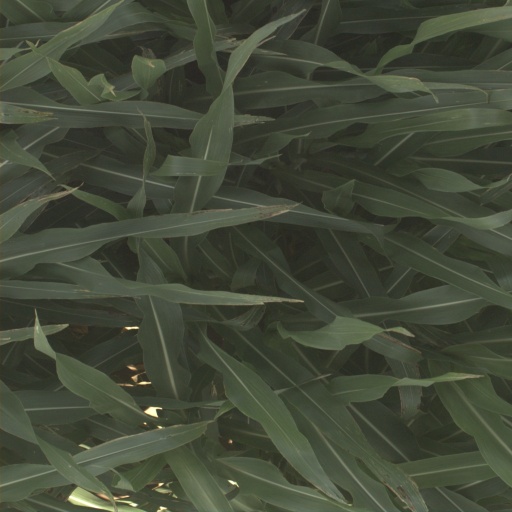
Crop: sorghum